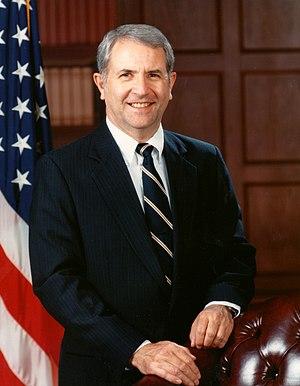
L'administrateur de la National Aeronautics and Space Administration est la plus haute fonction d'un fonctionnaire de la National Aeronautics and Space Administration, l'agence spatiale des États-Unis. L'administrateur sert de haut conseiller en sciences de l'espace auprès du président des États-Unis. Selon la NASA, le rôle de l'administrateur est de « diriger l'équipe de la NASA et de gérer ses ressources pour faire progresser la Vision pour l'exploration spatiale ».
Richard Harrison Truly dit Dick Truly est un astronaute américain né le 12 novembre 1937.